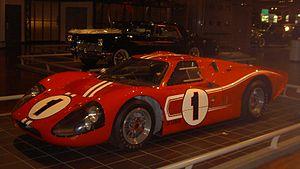
Anthony Joseph Foyt Jr., né le 16 janvier 1935 à Houston, est un pilote américain. Son palmarès est l'un des plus grands de l'histoire du sport automobile : Vainqueur de sept titres dans le championnat USAC, il a remporté notamment les 500 miles d'Indianapolis à quatre occasions, les 24 Heures du Mans en 1967, les Daytona 500 en 1972, les 12 Heures de Sebring en 1985 et deux fois les 24 Heures de Daytona.